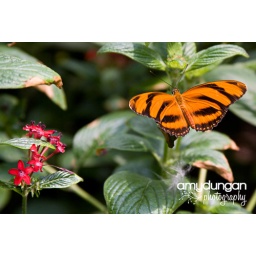
Butterfly in the butterfly house at the St. Louis Zoo.